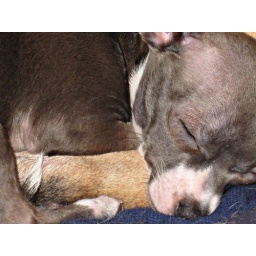
I zoomed in with the camera on the auto settings for this shot. Gregg sleeping on Gypsy.